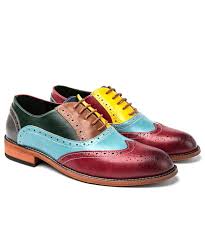
Label: Brogue